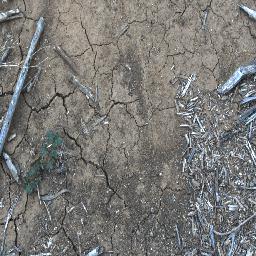
Label: negative